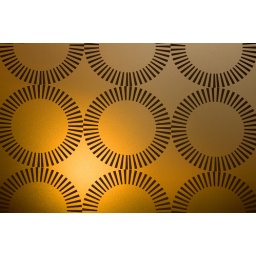
One of the windows in the house with the sun shining through it.